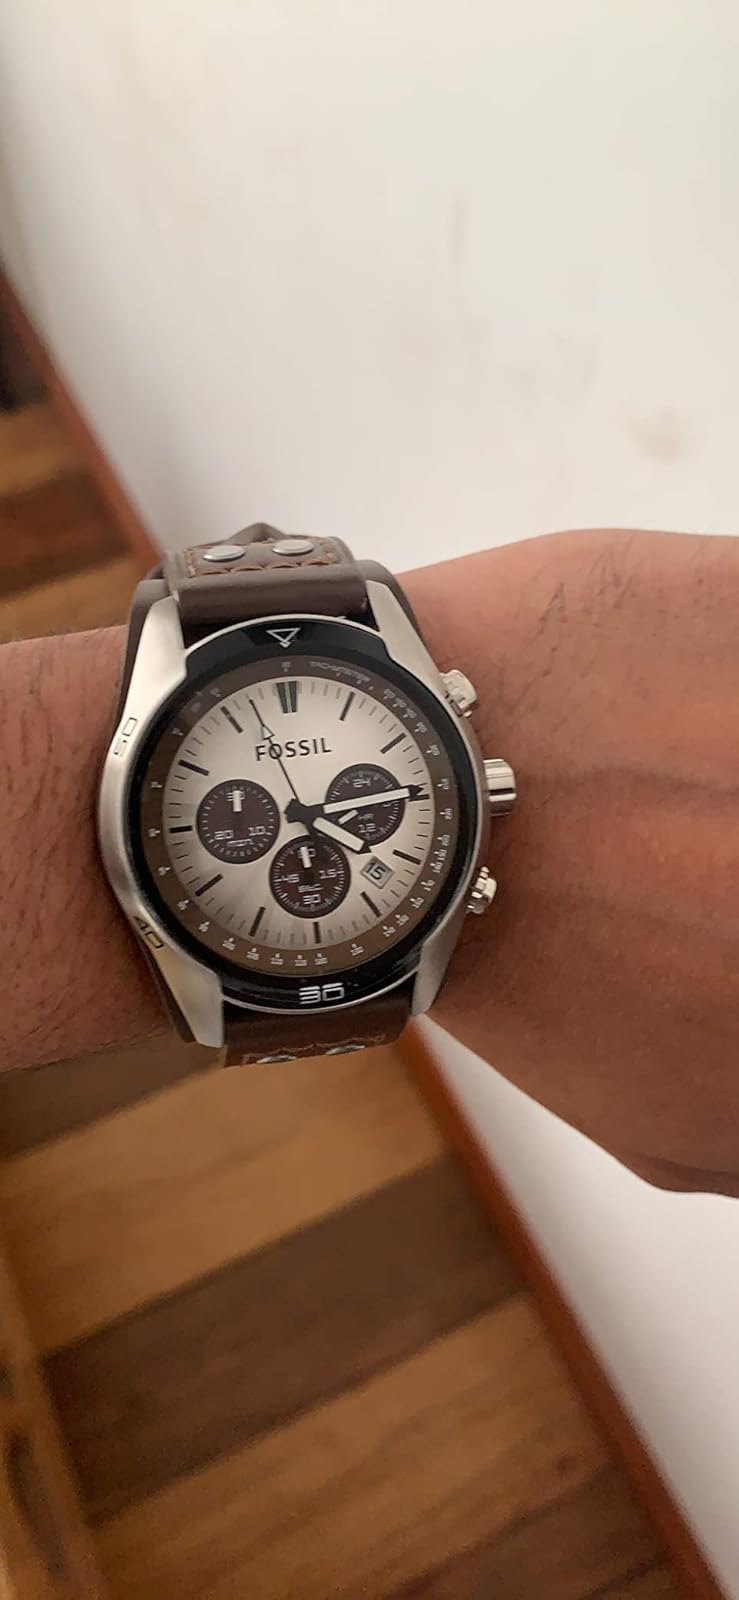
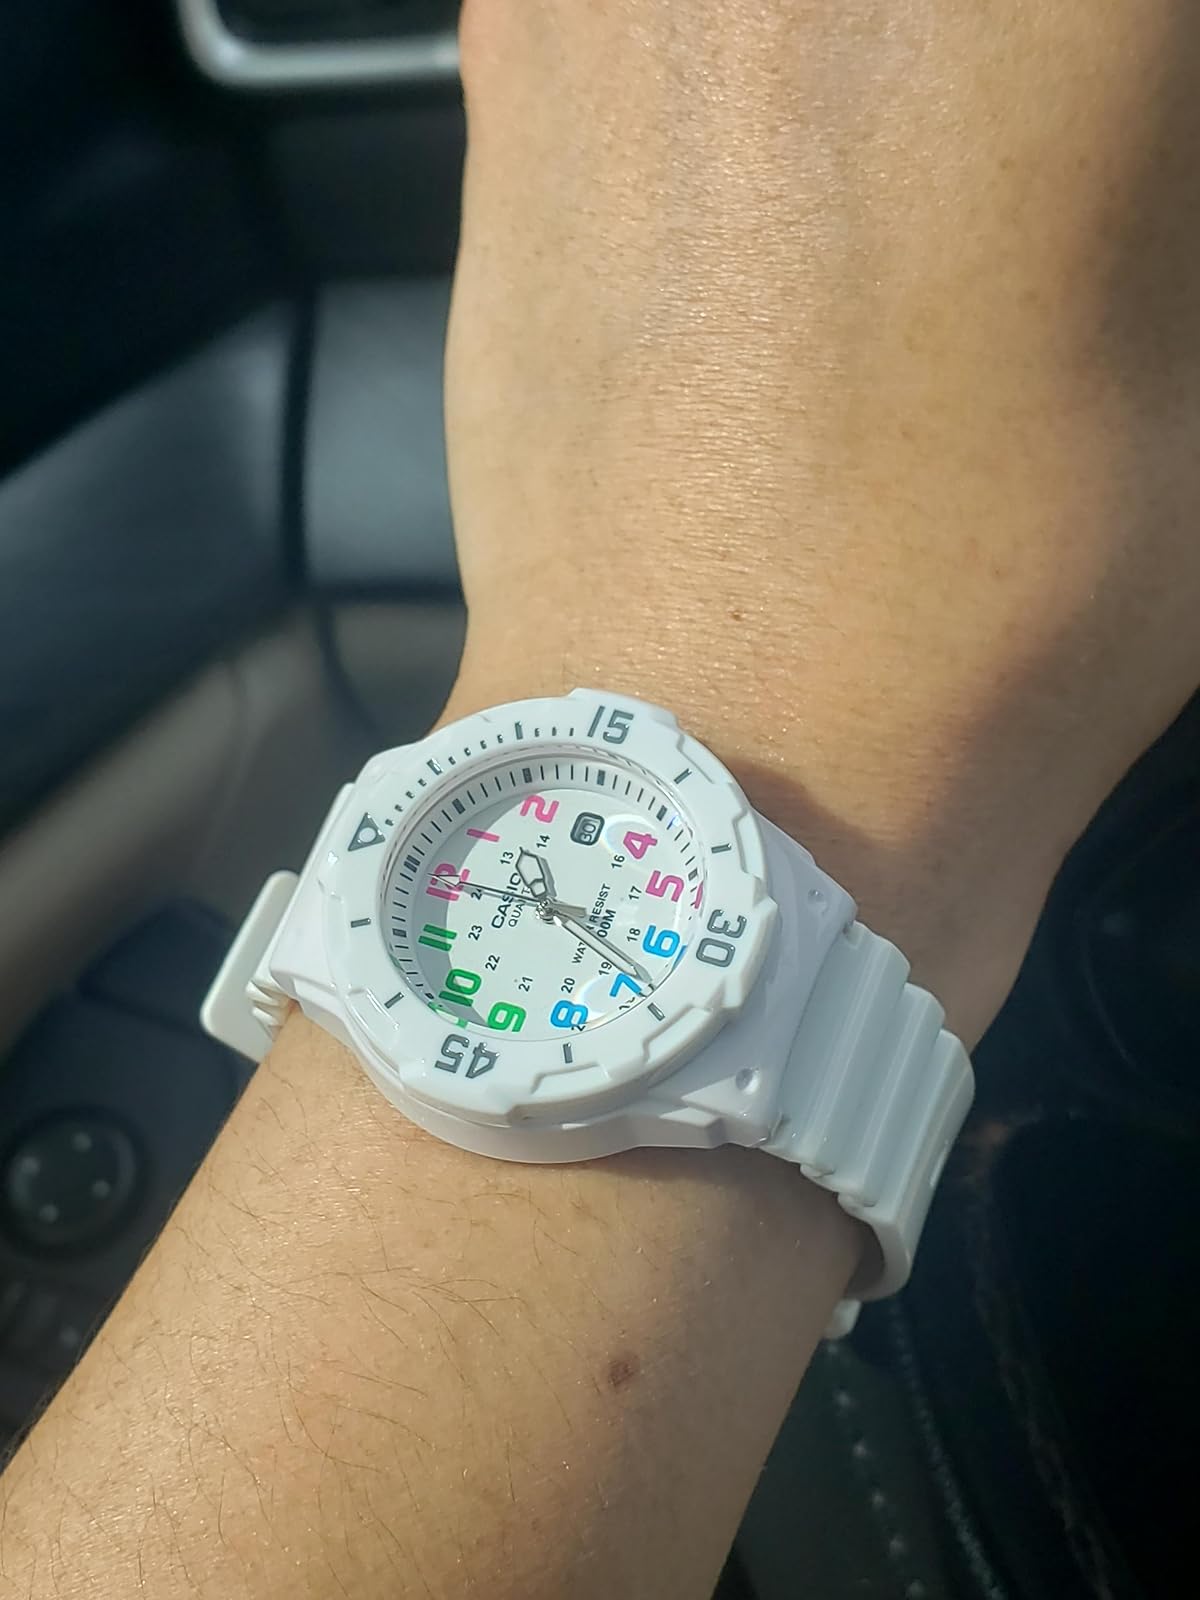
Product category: accessories_watch
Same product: no